Neythukaran

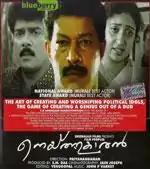

Neythukaran is a 2002 Malayalam film, the first directed by Priyanandanan, starring Murali. It tells the story of a weaver, a supporter of E. M. S. Namboodiripad, who dies the day after his leader dies.